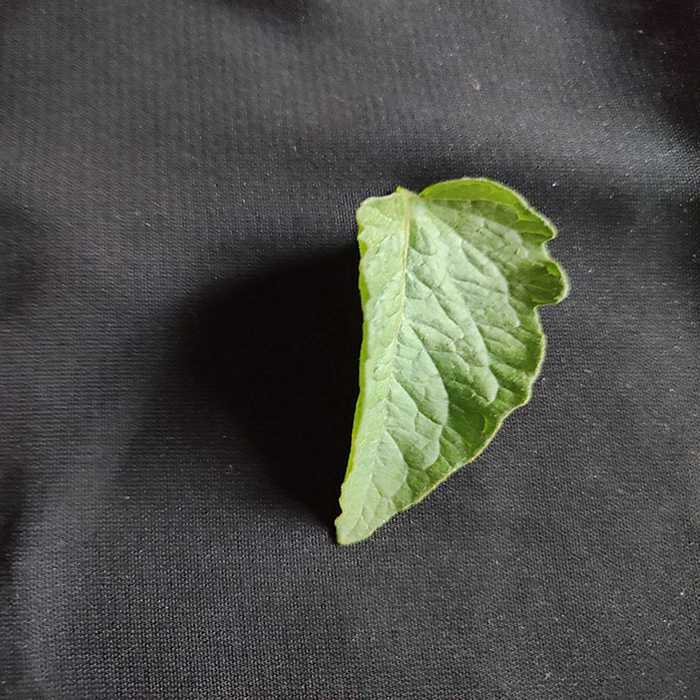
Plant: Tomato
Label: Tomato Fresh leaf